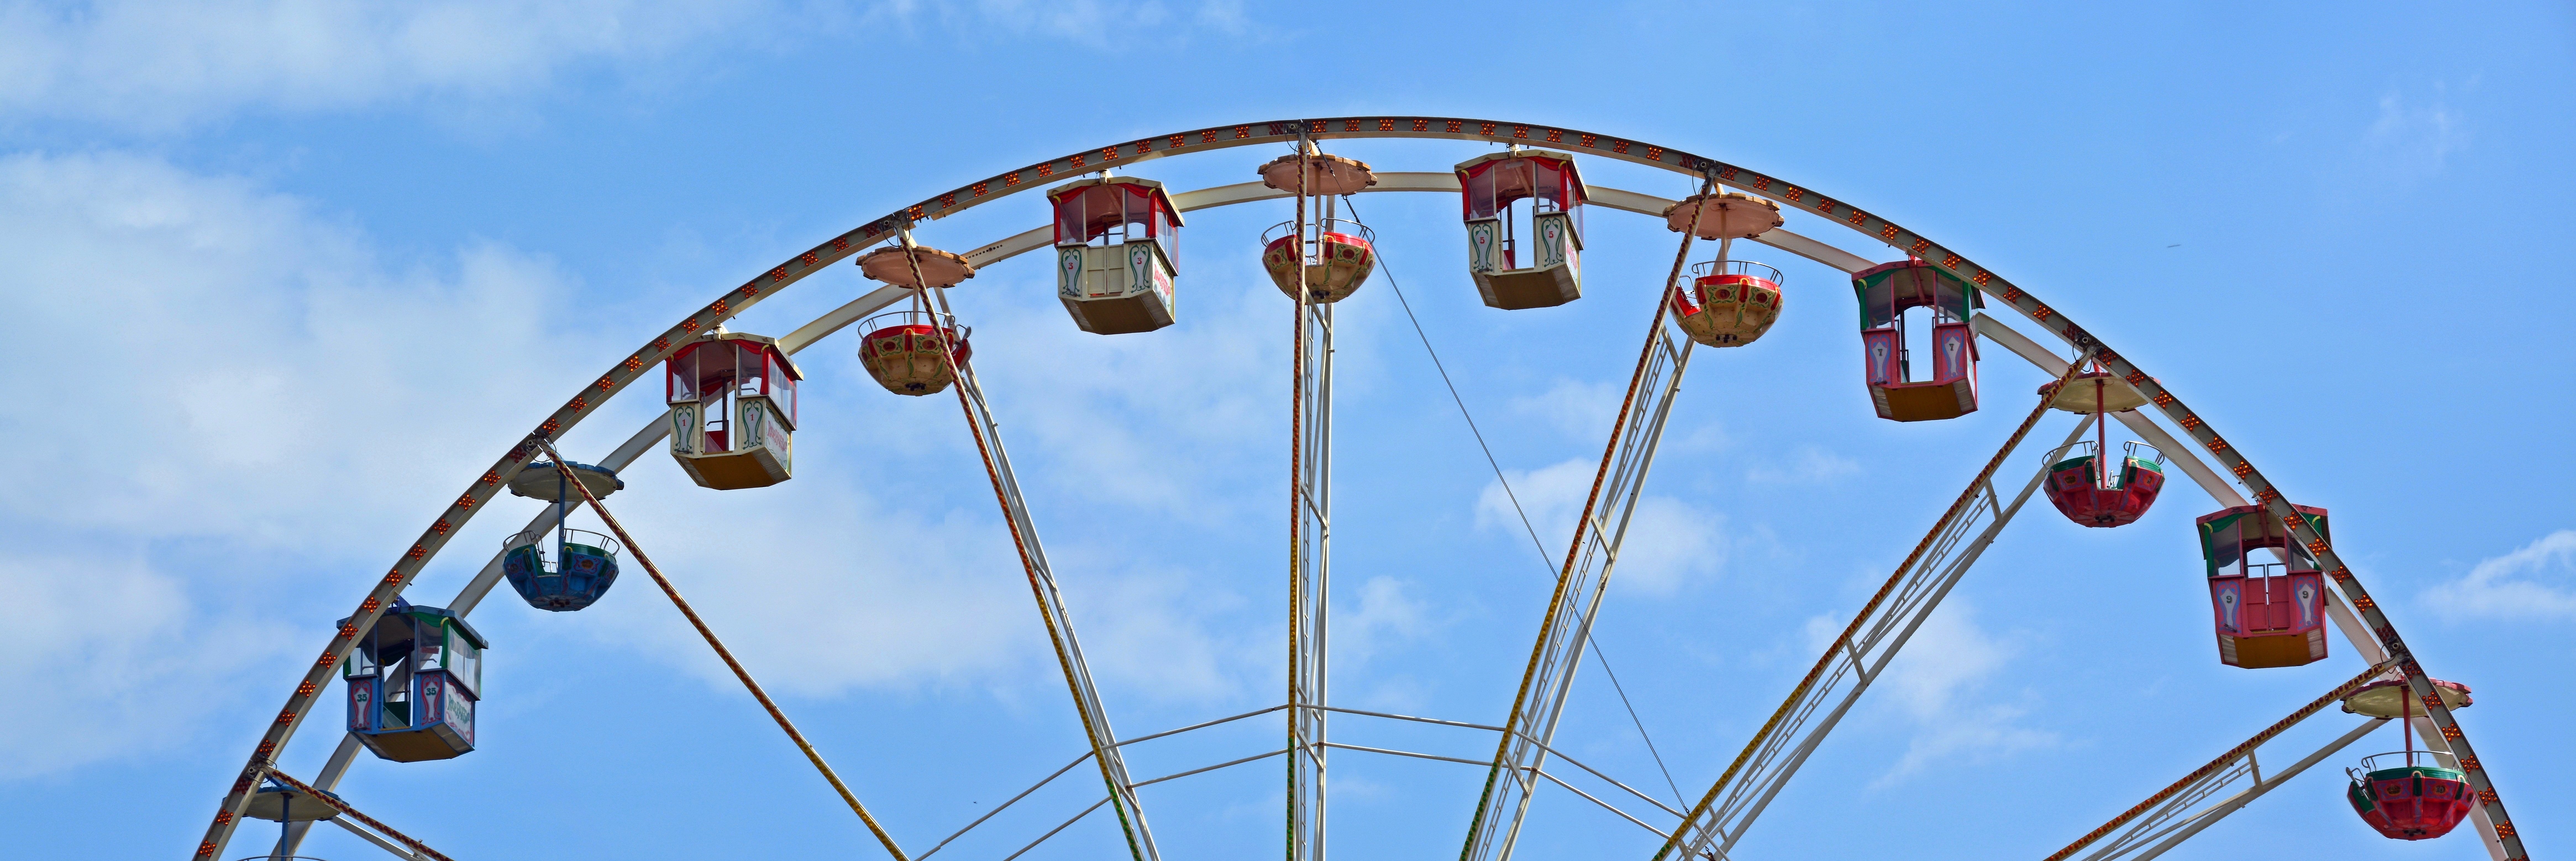
cloud, sky, recreation, daytime, pole, ferris wheel, amusement park, color, ride, carousel, attraction, colorful, leisure, roller coaster, world, cool image, fun, tourist attraction, cool photo, fair, folk festival, hustle and bustle, year market, carnies, amusement ride, kamble